Susan Decker

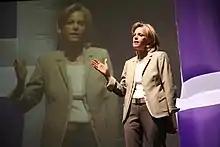
Susan Decker at Yahoo! all hands meeting, 2008

Susan Lynne Decker (born November 17, 1962) is an American businesswoman. She was president of Yahoo! Inc in 2007 and 2008, leading the operations of the company while Jerry Yang was chief executive officer. In 2017, Decker co-founded a social networking platform called Raftr.